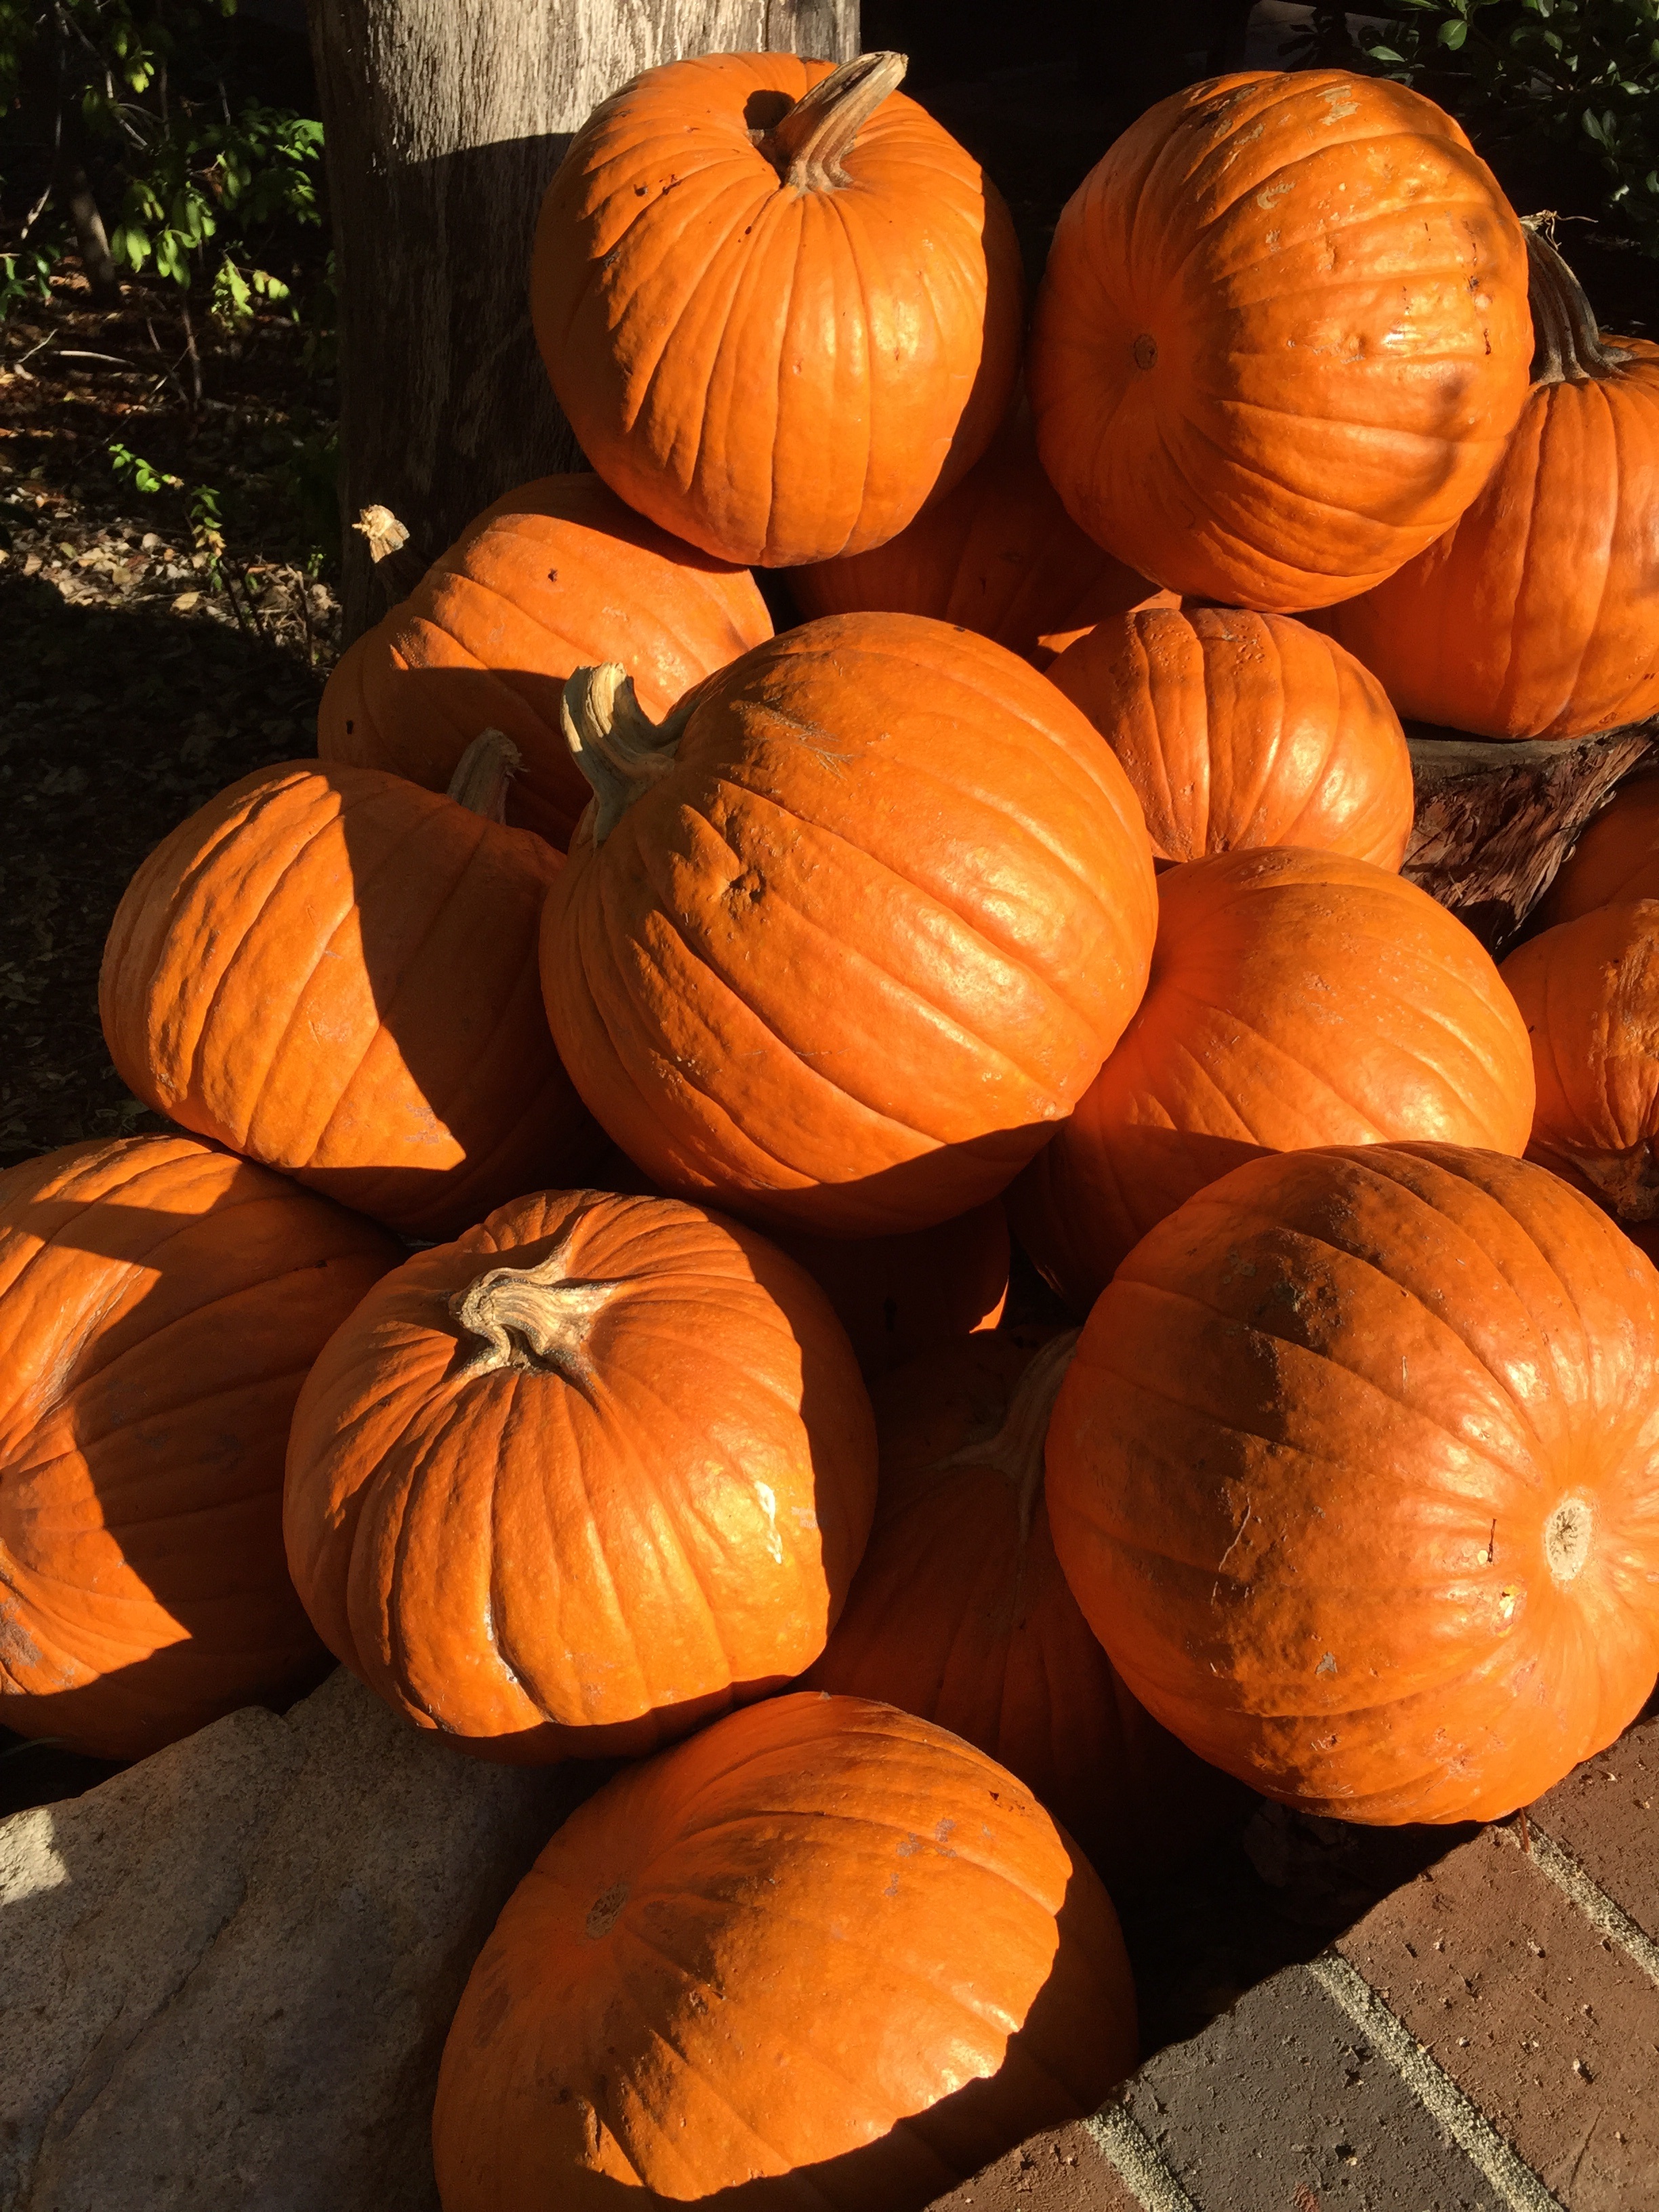
food, produce, vegetable, autumn, pumpkin, halloween, shadow, calabaza, carving, pumpkins, cucurbita, man made object, winter squash